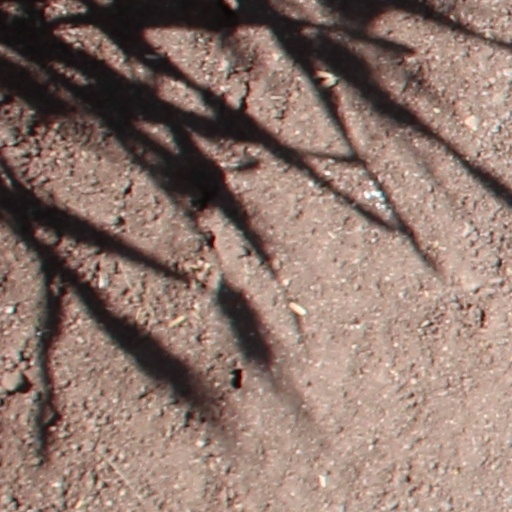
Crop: wheat